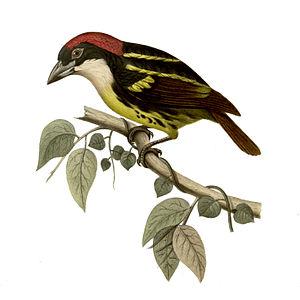
Le Cabézon à cinq couleurs est une espèce d'oiseau appartenant à la famille des Capitonidae, dont l'aire de répartition s'étend de la Colombie à l'Équateur.